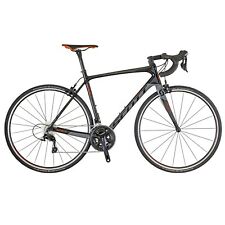
Vehicle type: Bikes